Slow Country (film)

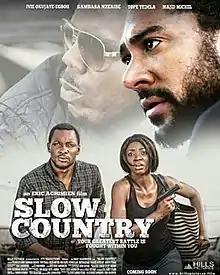

Slow Country is a Nigerian action-drama film, directed and produced by Eric Aghimien.